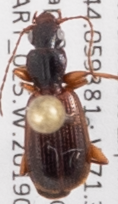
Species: Cymindis neglecta
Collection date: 2019-08-21
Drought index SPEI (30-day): -0.554
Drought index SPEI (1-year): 0.9
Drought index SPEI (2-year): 0.71